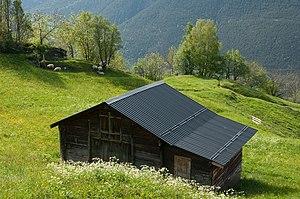
Birgisch est une localité et une ancienne commune suisse du canton du Valais, située dans le district de Brigue.